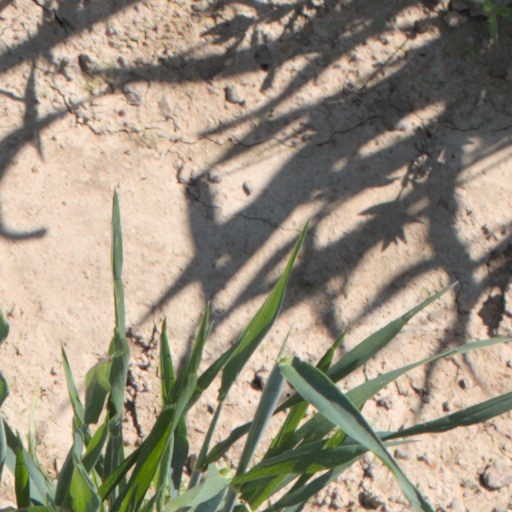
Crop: wheat